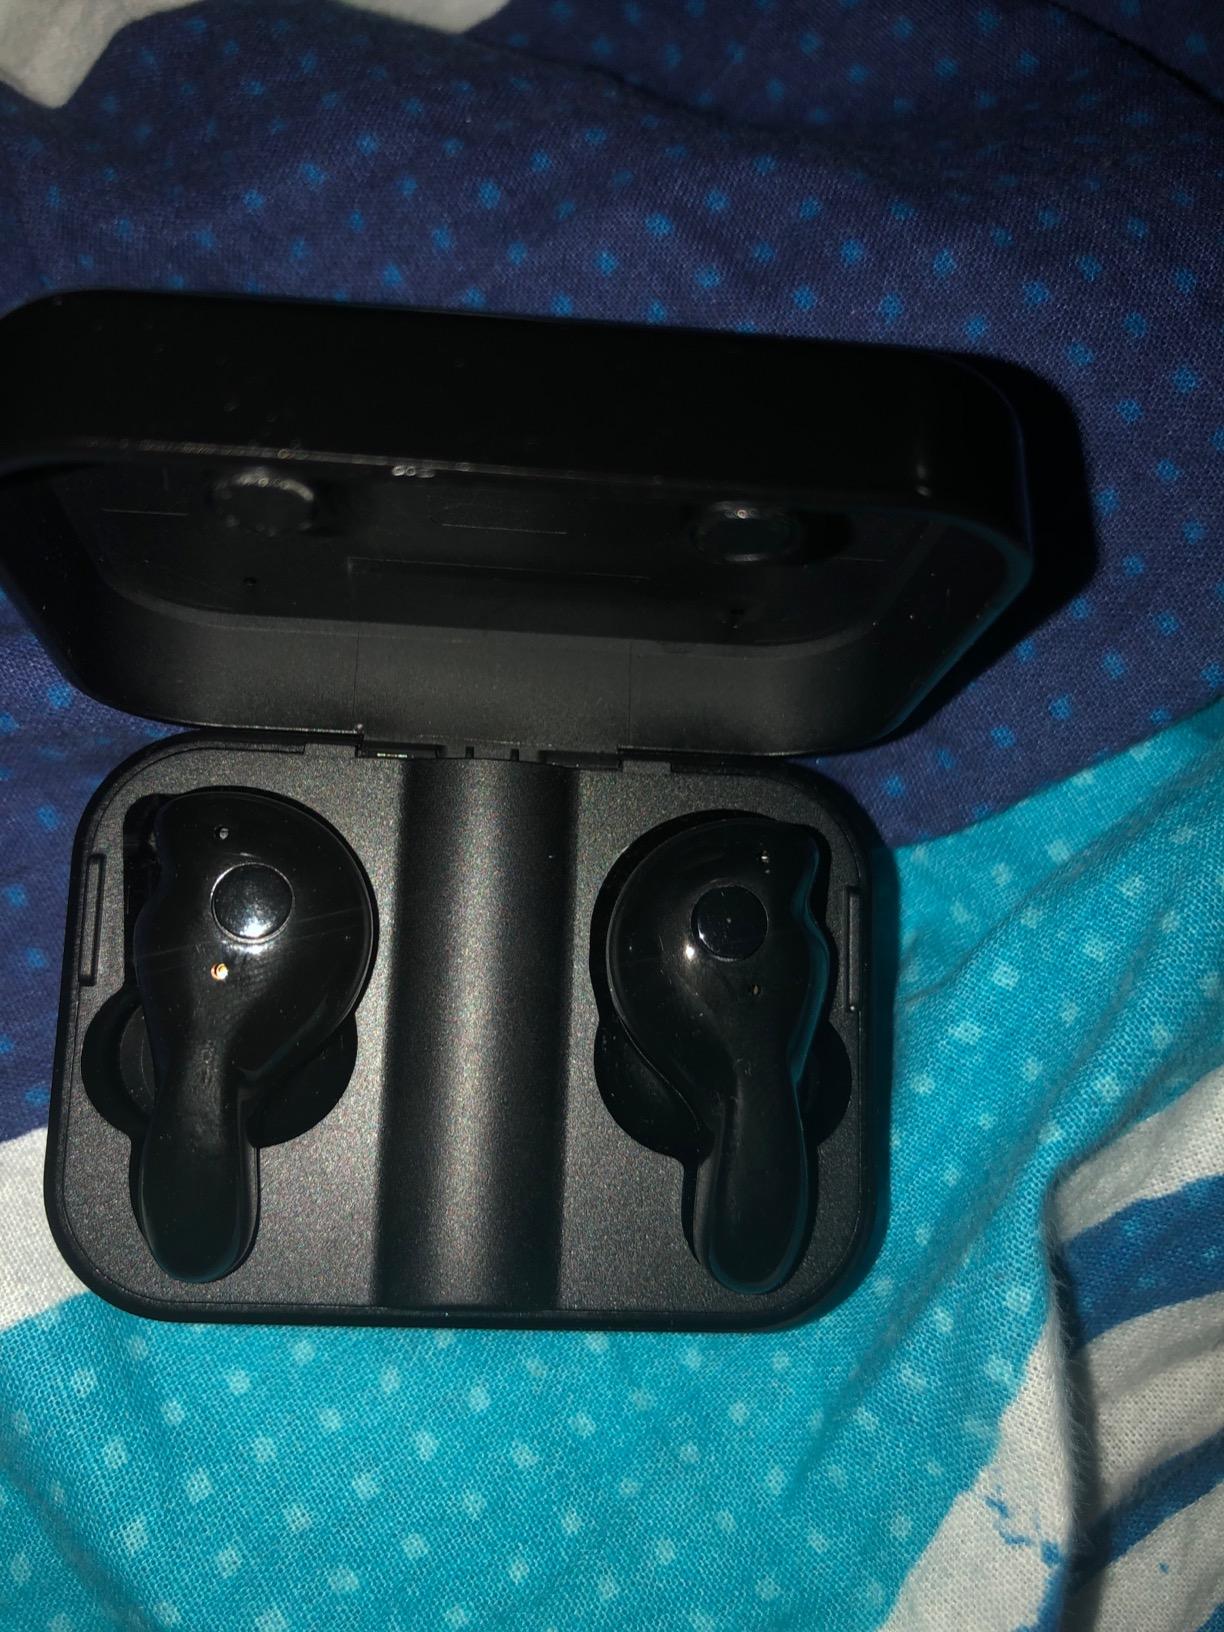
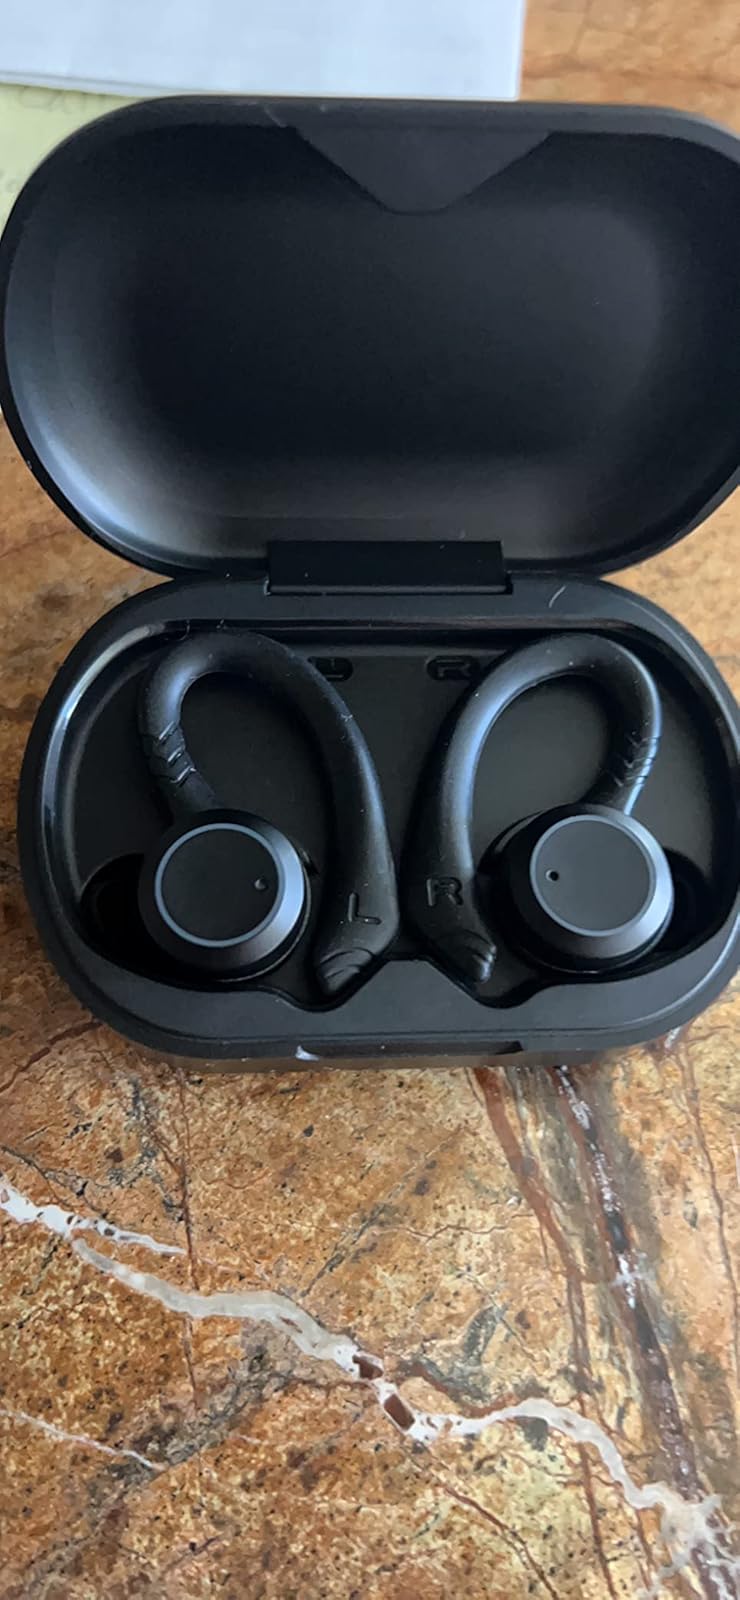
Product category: earbuds
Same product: no